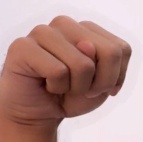
ASL sign: N